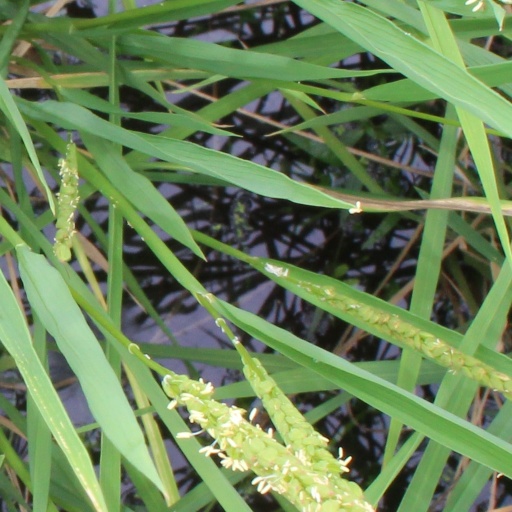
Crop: rice